2010 Winter Paralympics opening ceremony

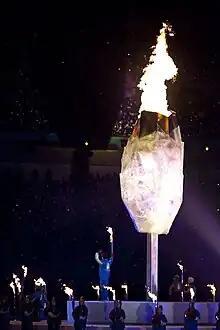
The 2010 Paralympic cauldron, lit by Zach Beaumont, 15, from Delta

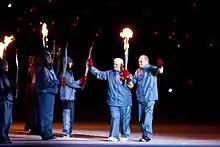
Betty and Rolly Fox, the parents of Terry Fox, carried the Paralympic torch into the stadium

Canada's national anthem, "O Canada", was performed by singer Terry Kelly, a blind former Paralympian. Mari Klassen signed the anthem in American Sign Language (ASL). Hundreds of children stood in the shape of a maple leaf in a formation.